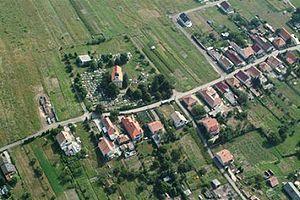
Pilisszentlászló est un village et une commune du comitat de Pest en Hongrie.